Sara Björk Gunnarsdóttir

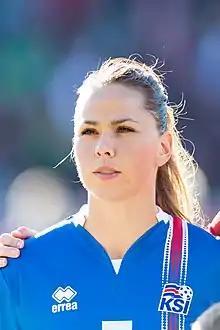
Sara Björk in October 2017

Sara Björk Gunnarsdóttir (born 29 September 1990) is an Icelandic professional footballer who plays as a midfielder for Saudi Women's Premier League club Al Qadsiah.